Jal (film)

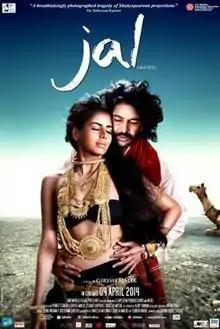
Official Movie Poster

Jal is a 2013 Indian Hindi-language drama film set in the Rann of Kutch, India, and follows an overconfident water diviner Bakka who tries to solve the drought problems in his village, but faces unforeseen circumstances when he tries to help a female bird watcher save flamingos. The film is directed by Girish Malik and is his debut film as a director.